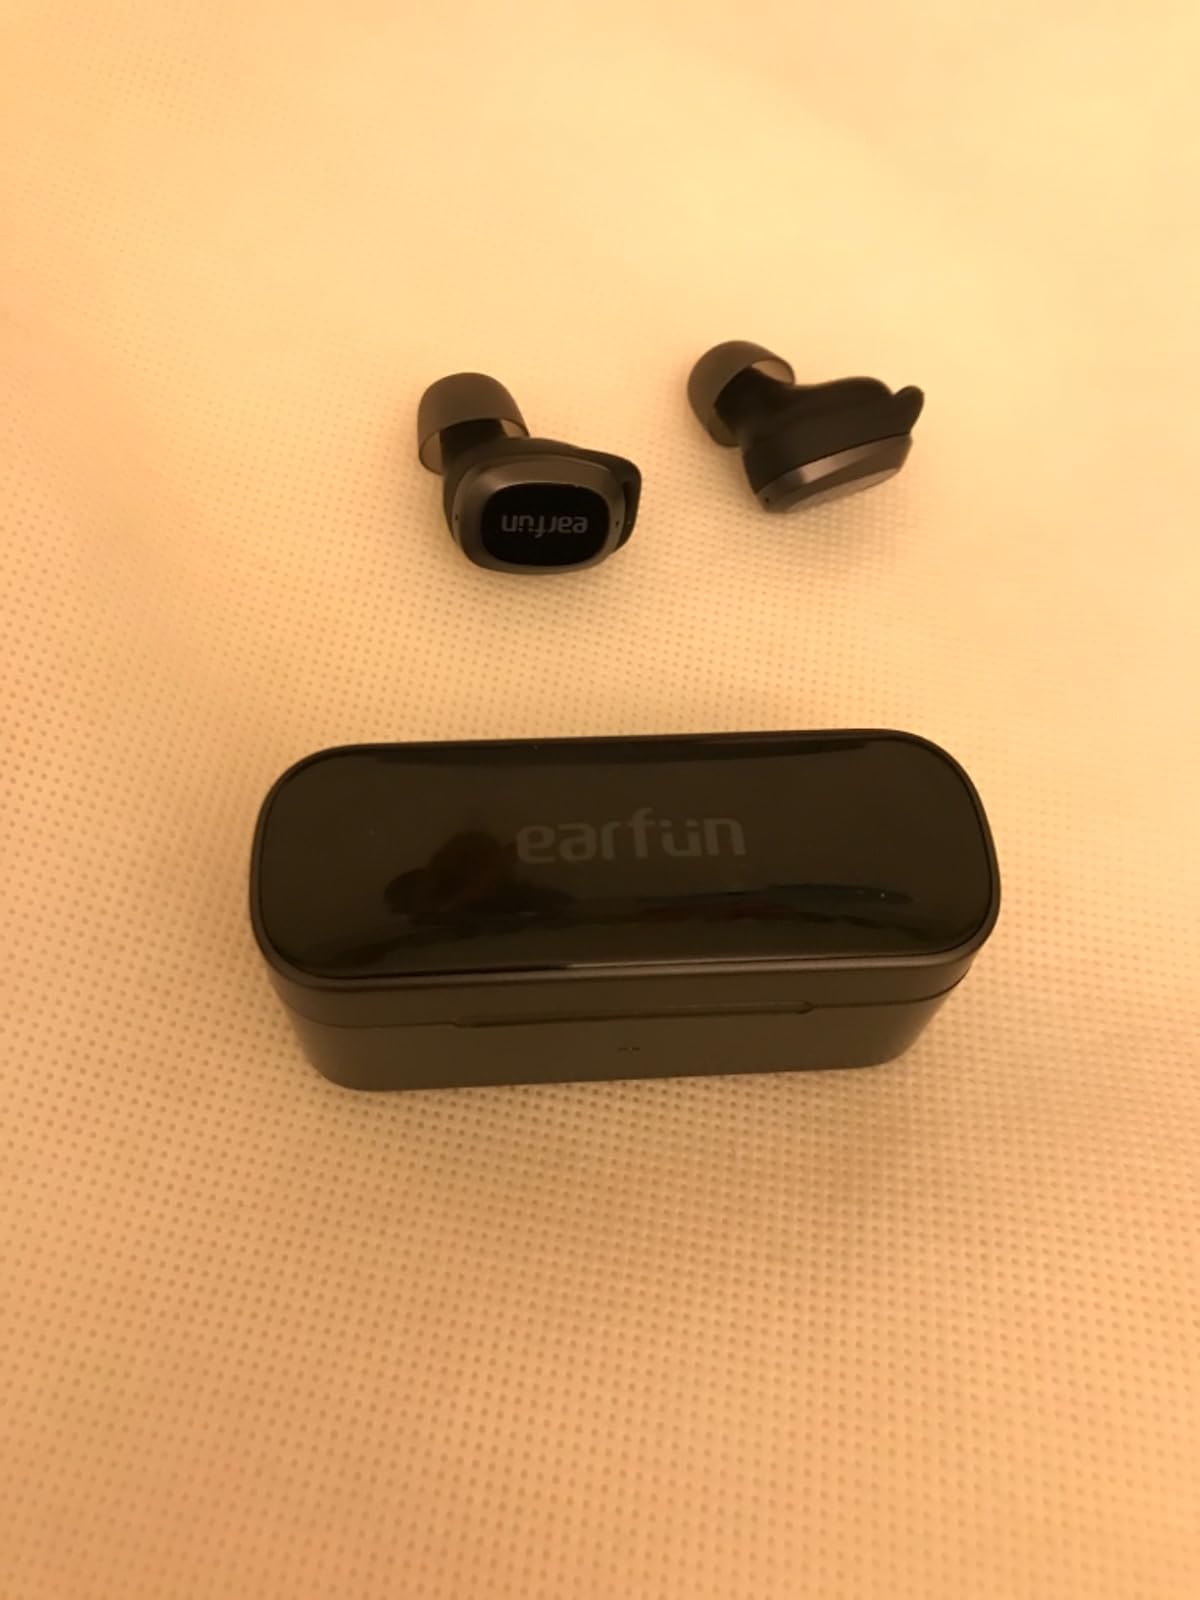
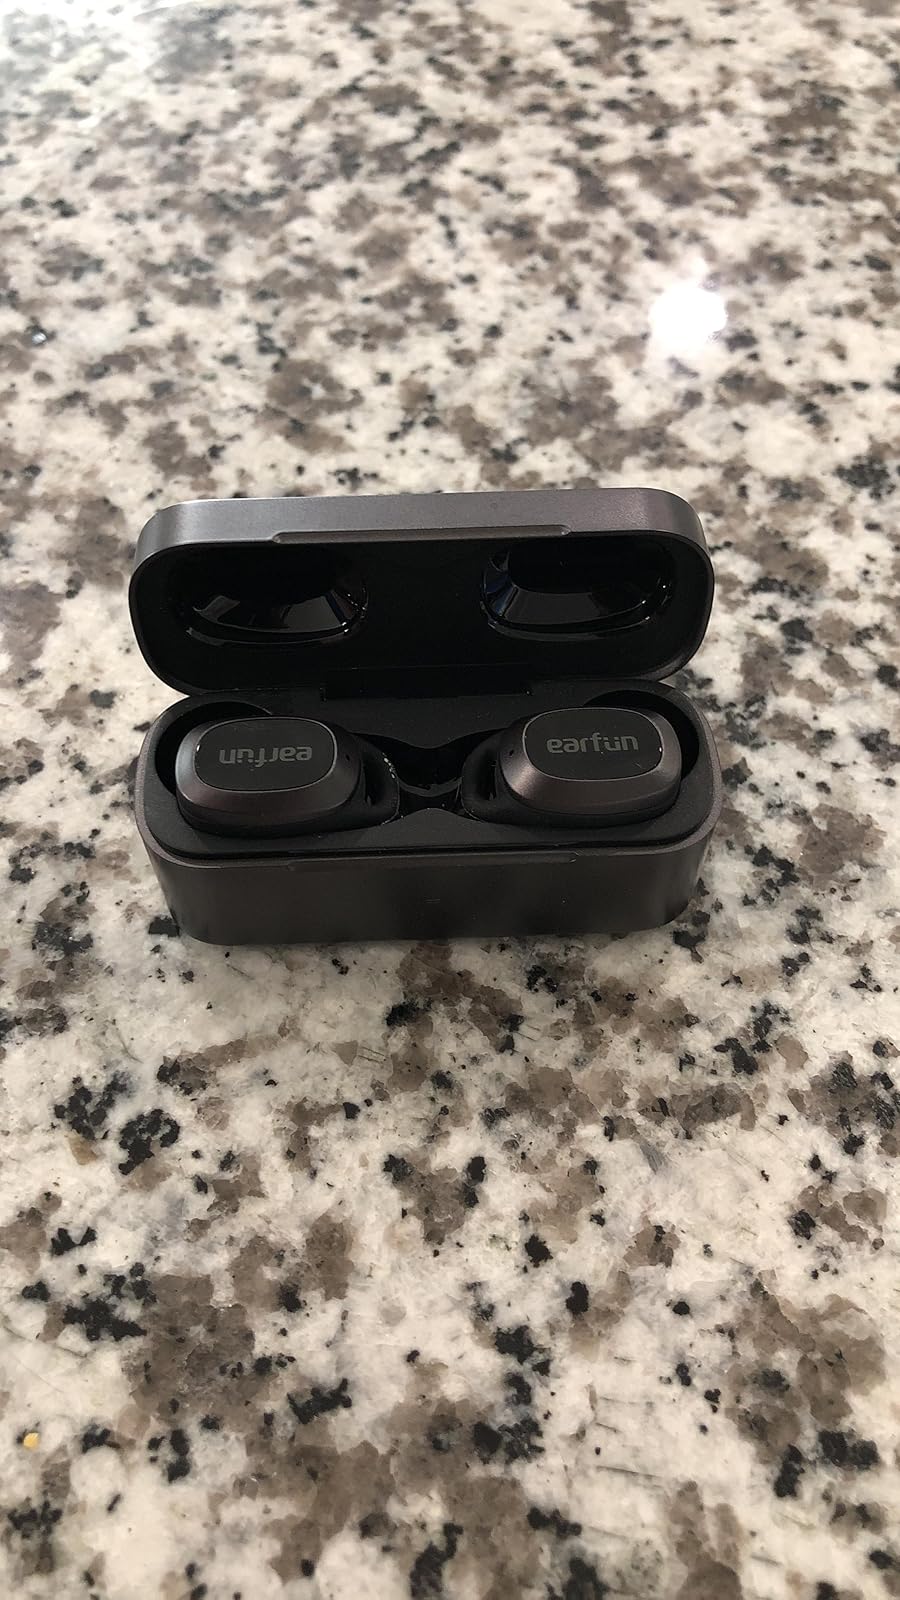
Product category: earbuds
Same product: yes